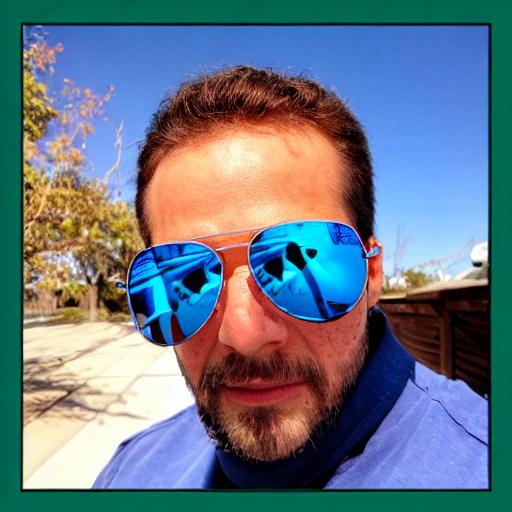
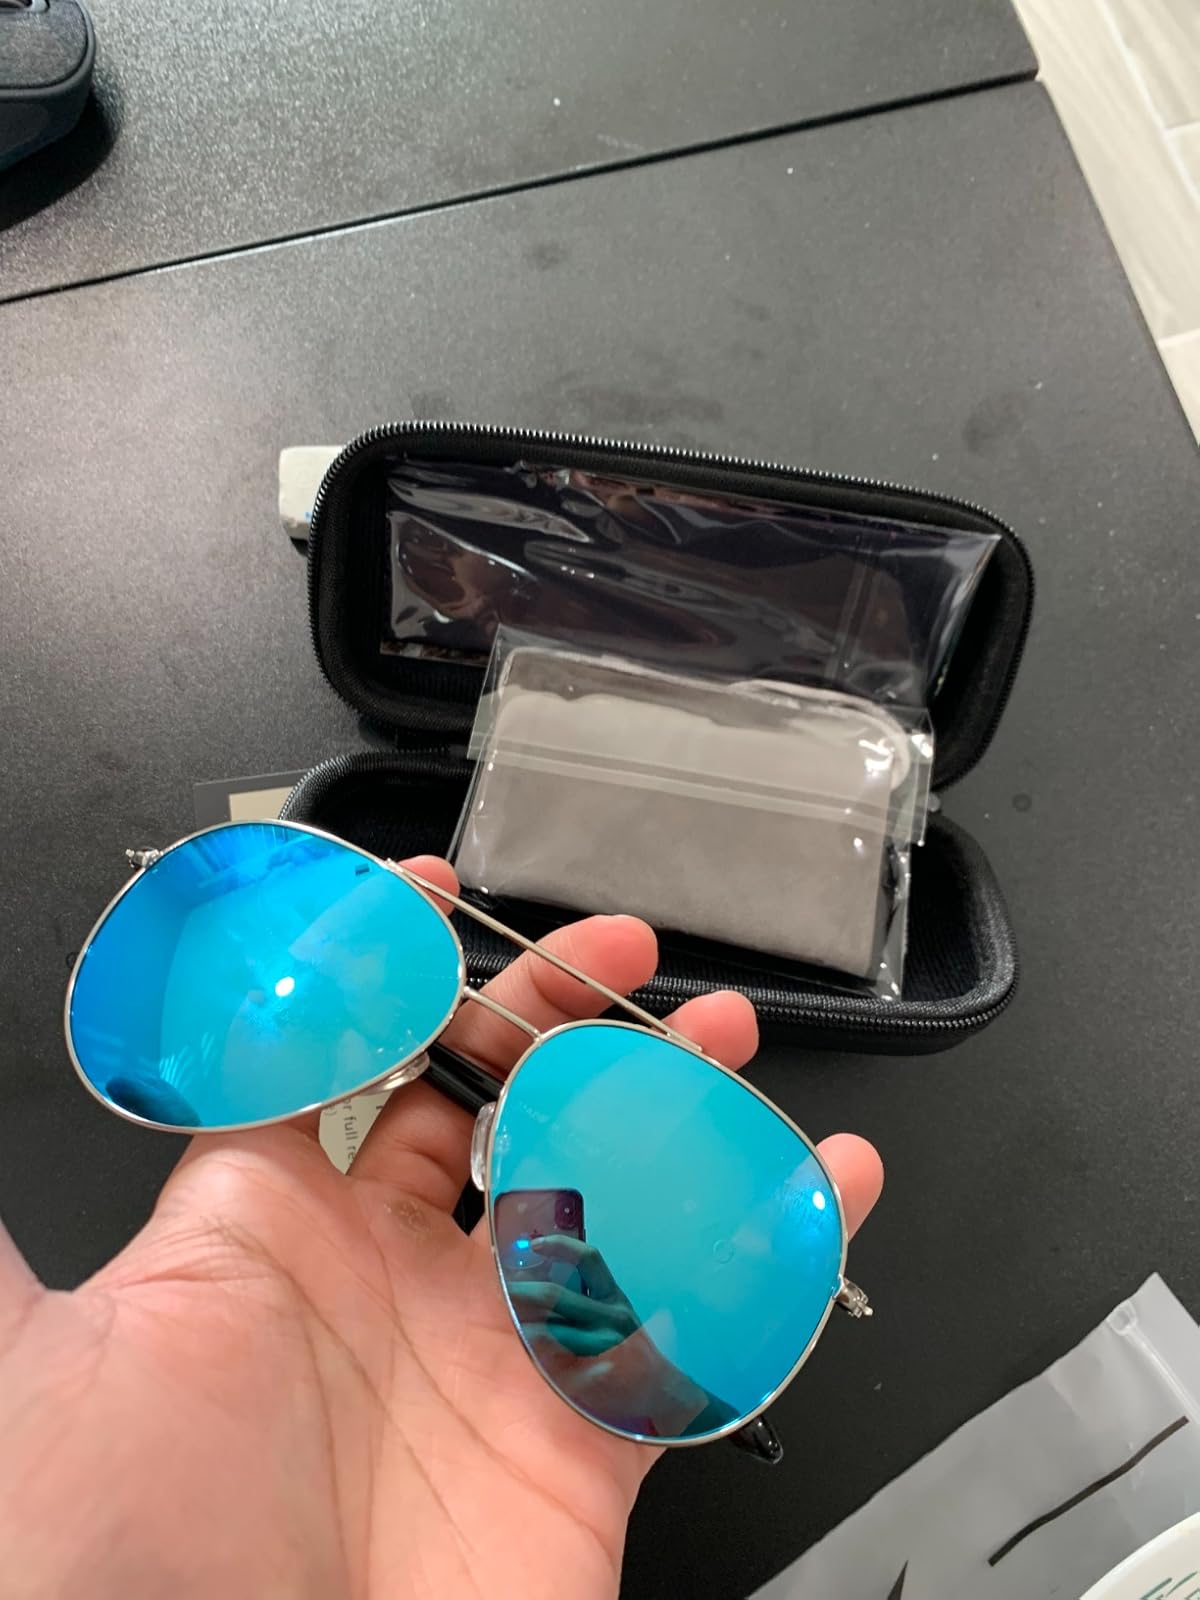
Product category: accessories_sunglasses
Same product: no